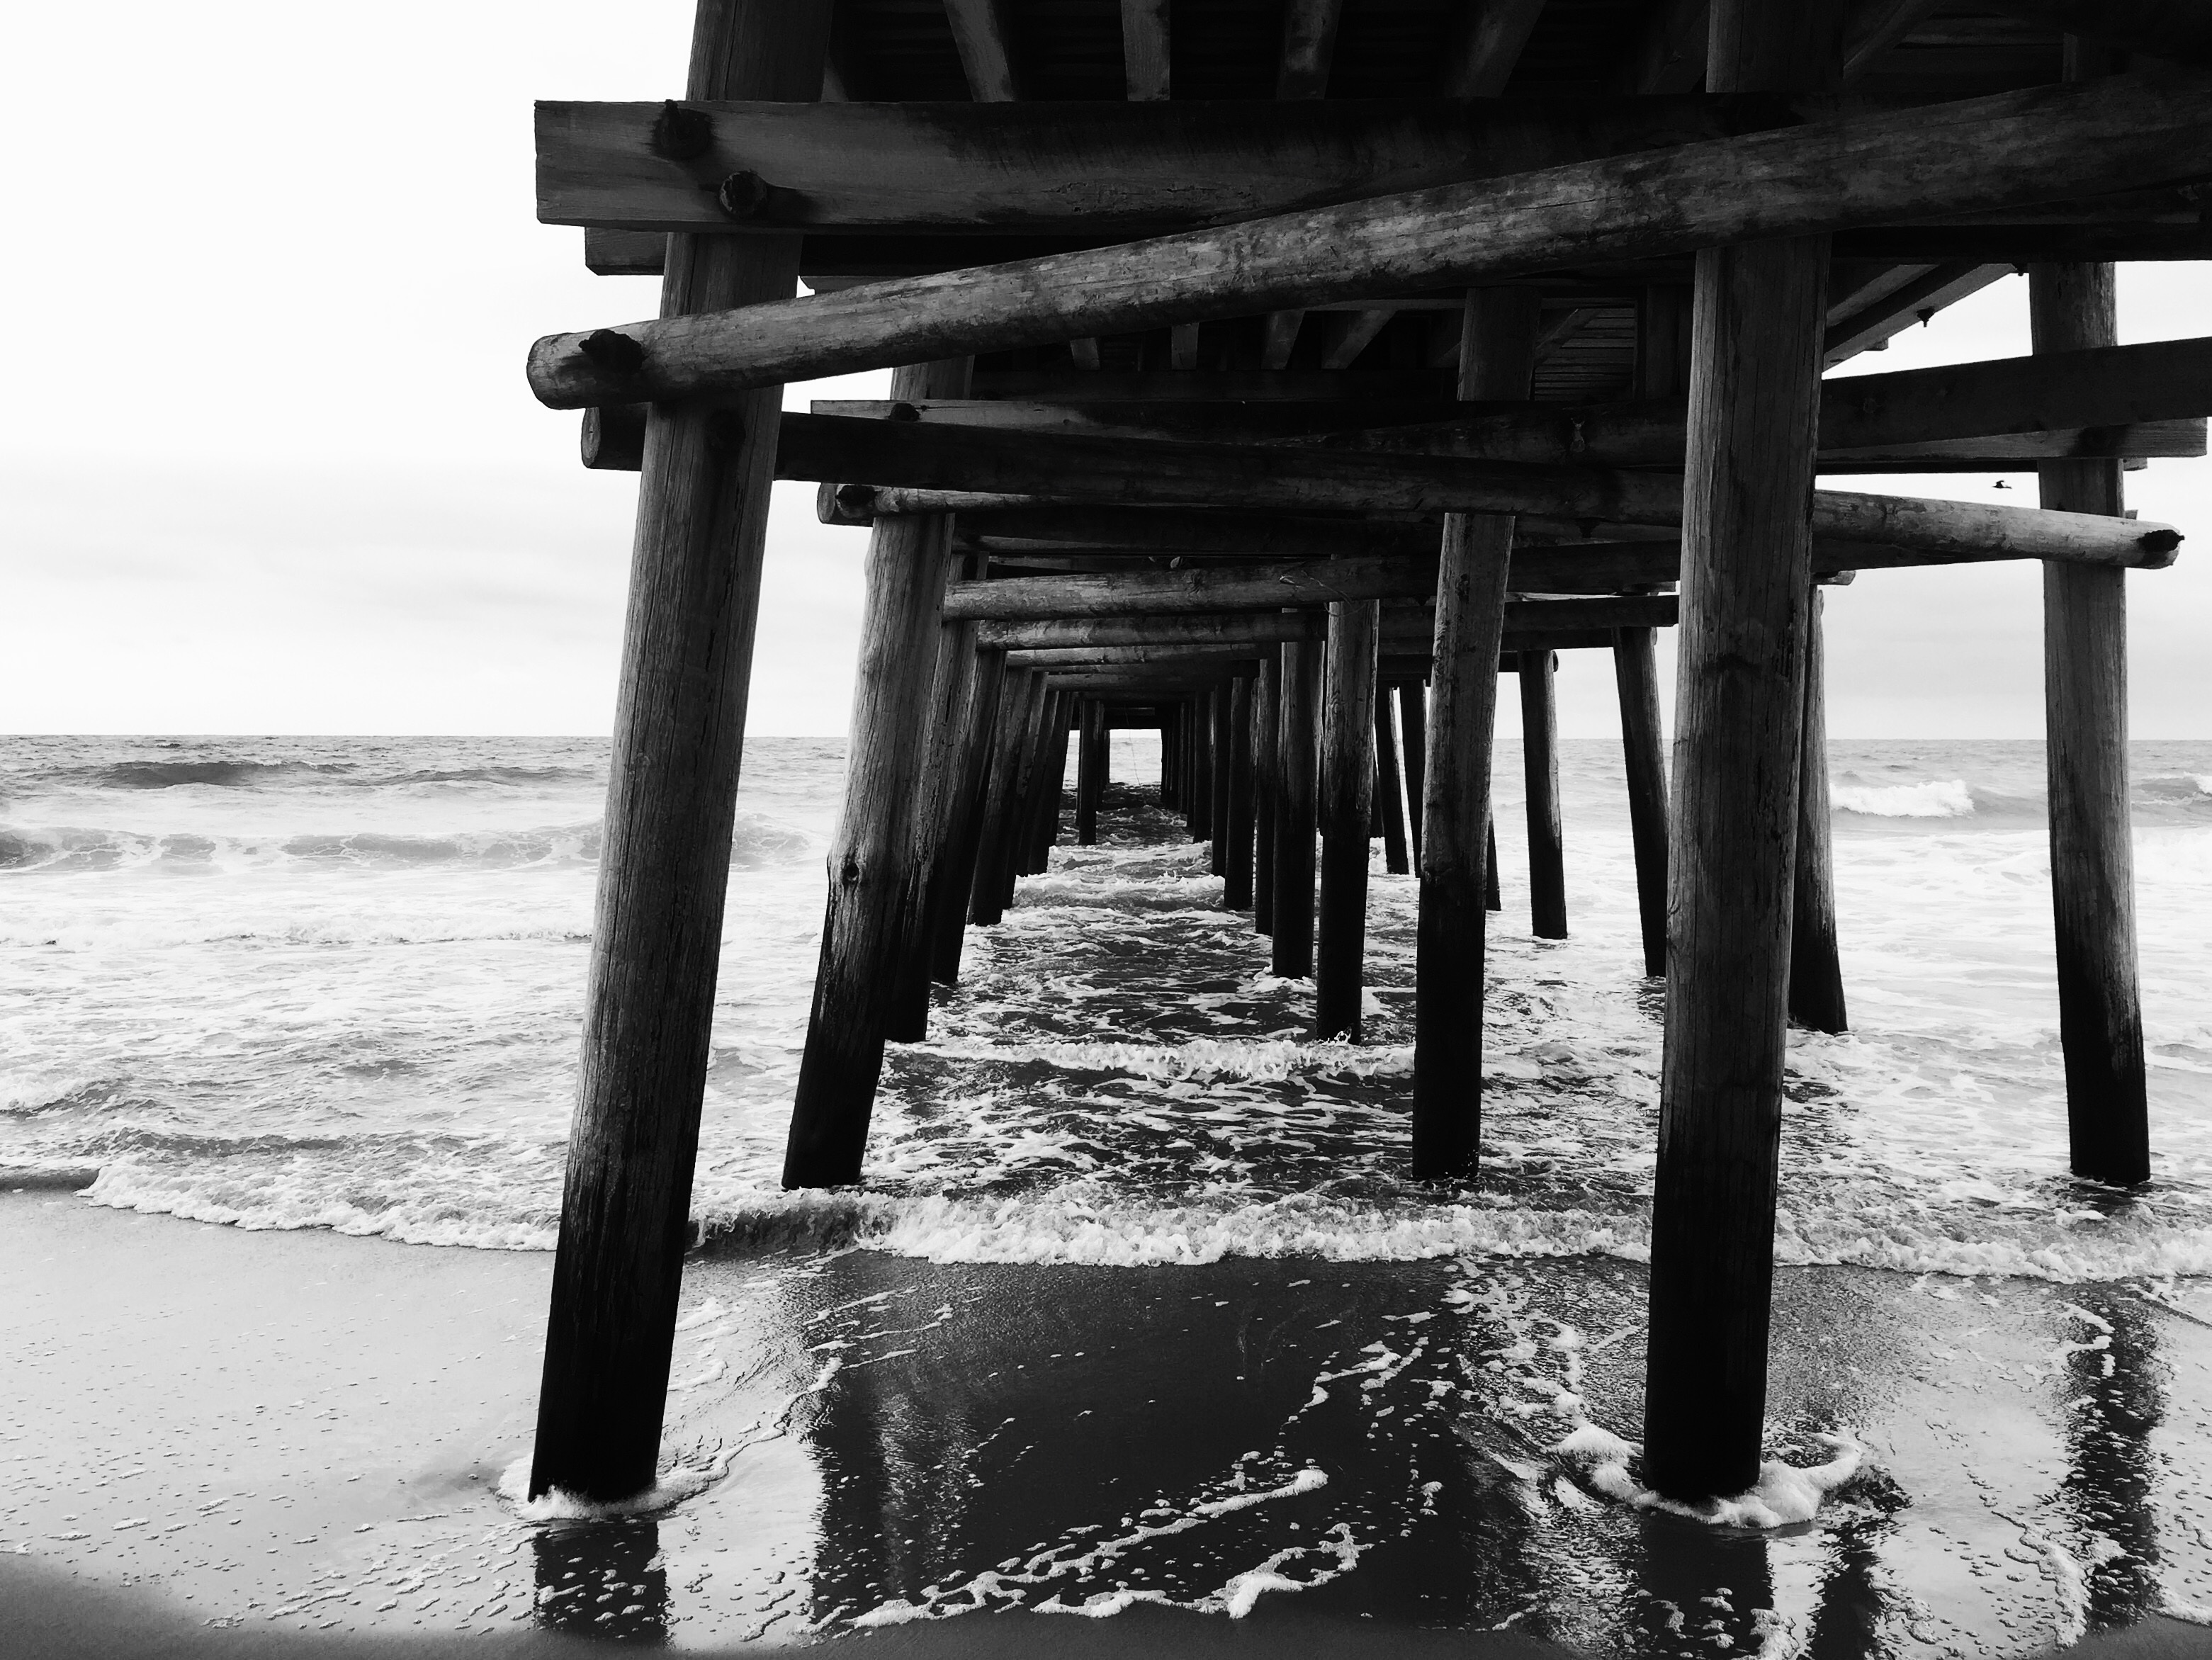
sea, water, black and white, white, bridge, photography, pier, reflection, black, monochrome, temple, monochrome photography